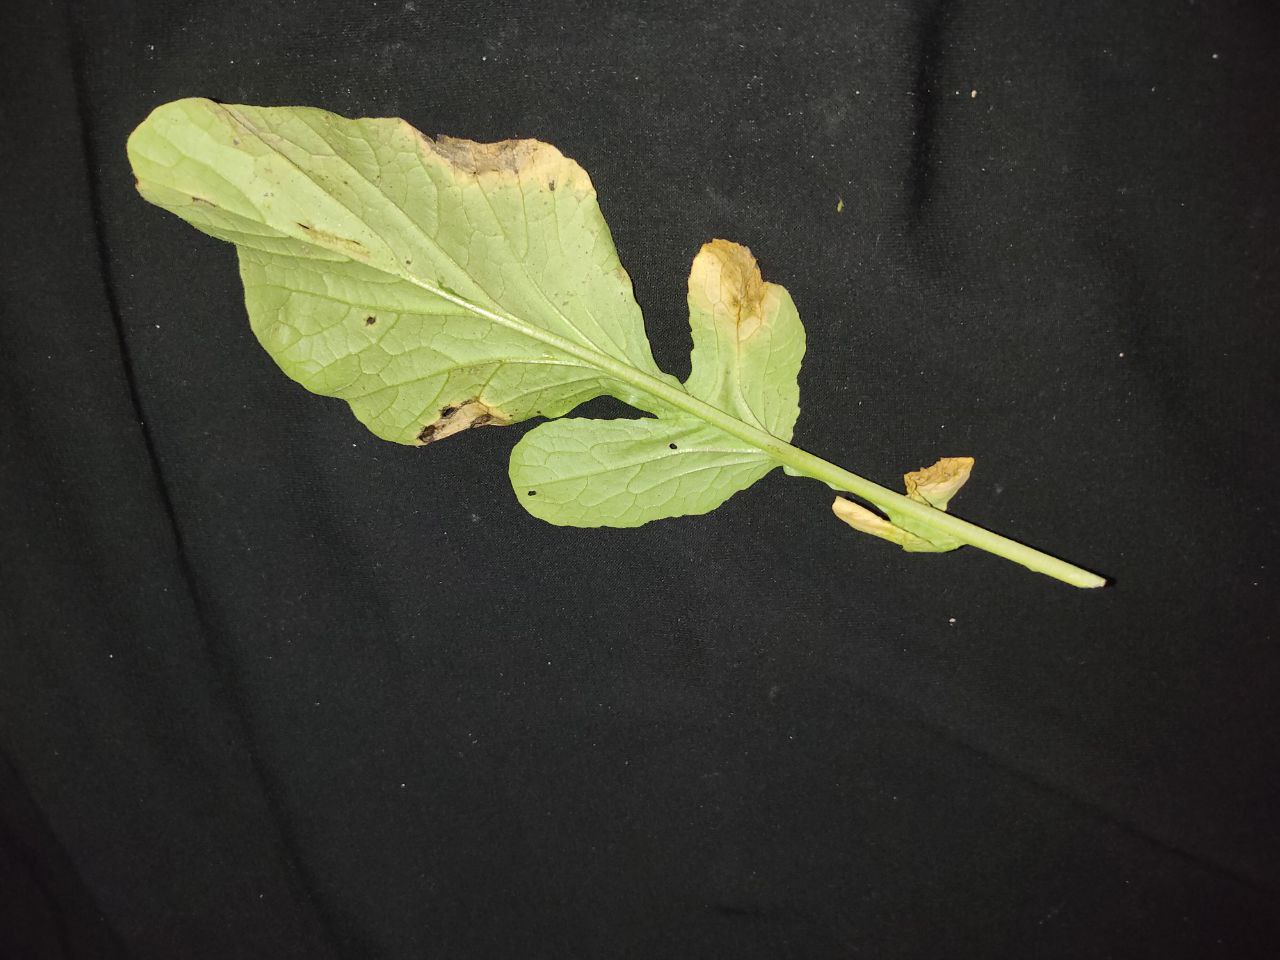
Label: Downey mildew